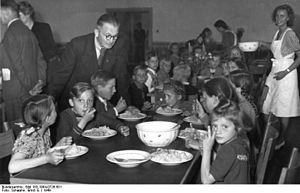
Le ministère des Postes et des Télécommunications de la République démocratique allemande était le ministère chargé des Postes et des Télécommunications, au sein du gouvernement de la RDA. Il est créé en 1949 et dissous à la réunification de cette-dernière avec la République fédérale d'Allemagne, en 1990. Ses fonctions ont alors été reprises par le ministère fédéral des Postes et des Télécommunications, qui est lui-même dissous en 1998.
Friedrich Burmeister, né le 24 mars 1888 à Wittenberge et mort le 20 juin 1968 à Berlin-Est, est un homme politique est-allemand, membre du CDU-Est. Député à la Chambre du peuple, il est, de 1949 à 1963, ministre des Postes et des Télécommunications au sein du gouvernement de la RDA.